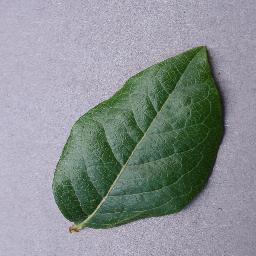
Label: Blueberry___healthy